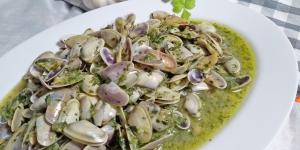
coquinas al ajillo